Konstantin Päts

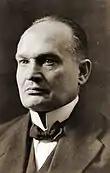
Päts in 1923

Konstantin Päts ( – 18 January 1956) was an Estonian statesman and the country's president from 1938 to 1940. Päts was one of the most influential politicians of the independent democratic Republic of Estonia, and during the two decades prior to World War II he also served five times as the country's prime minister. After the 16–17 June 1940 Soviet invasion and occupation of Estonia, Päts remained formally in office for over a month, until he was forced to resign, imprisoned by the new Stalinist regime, and deported to the USSR, where he died in 1956.